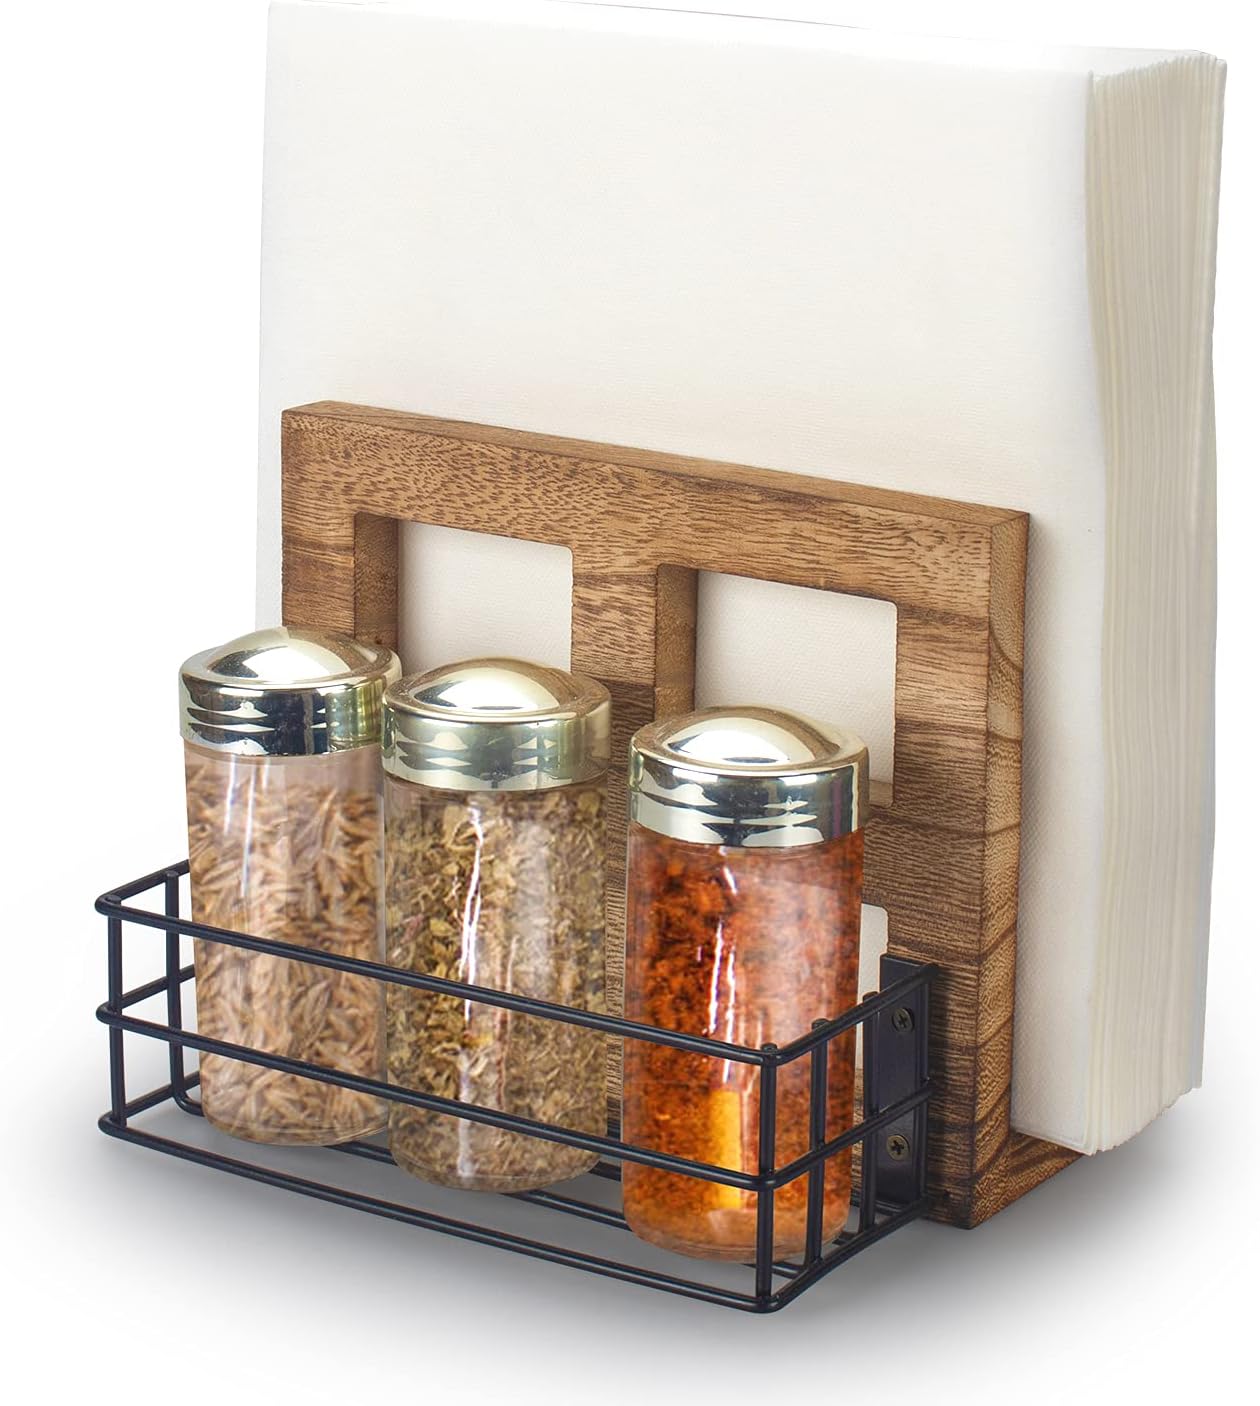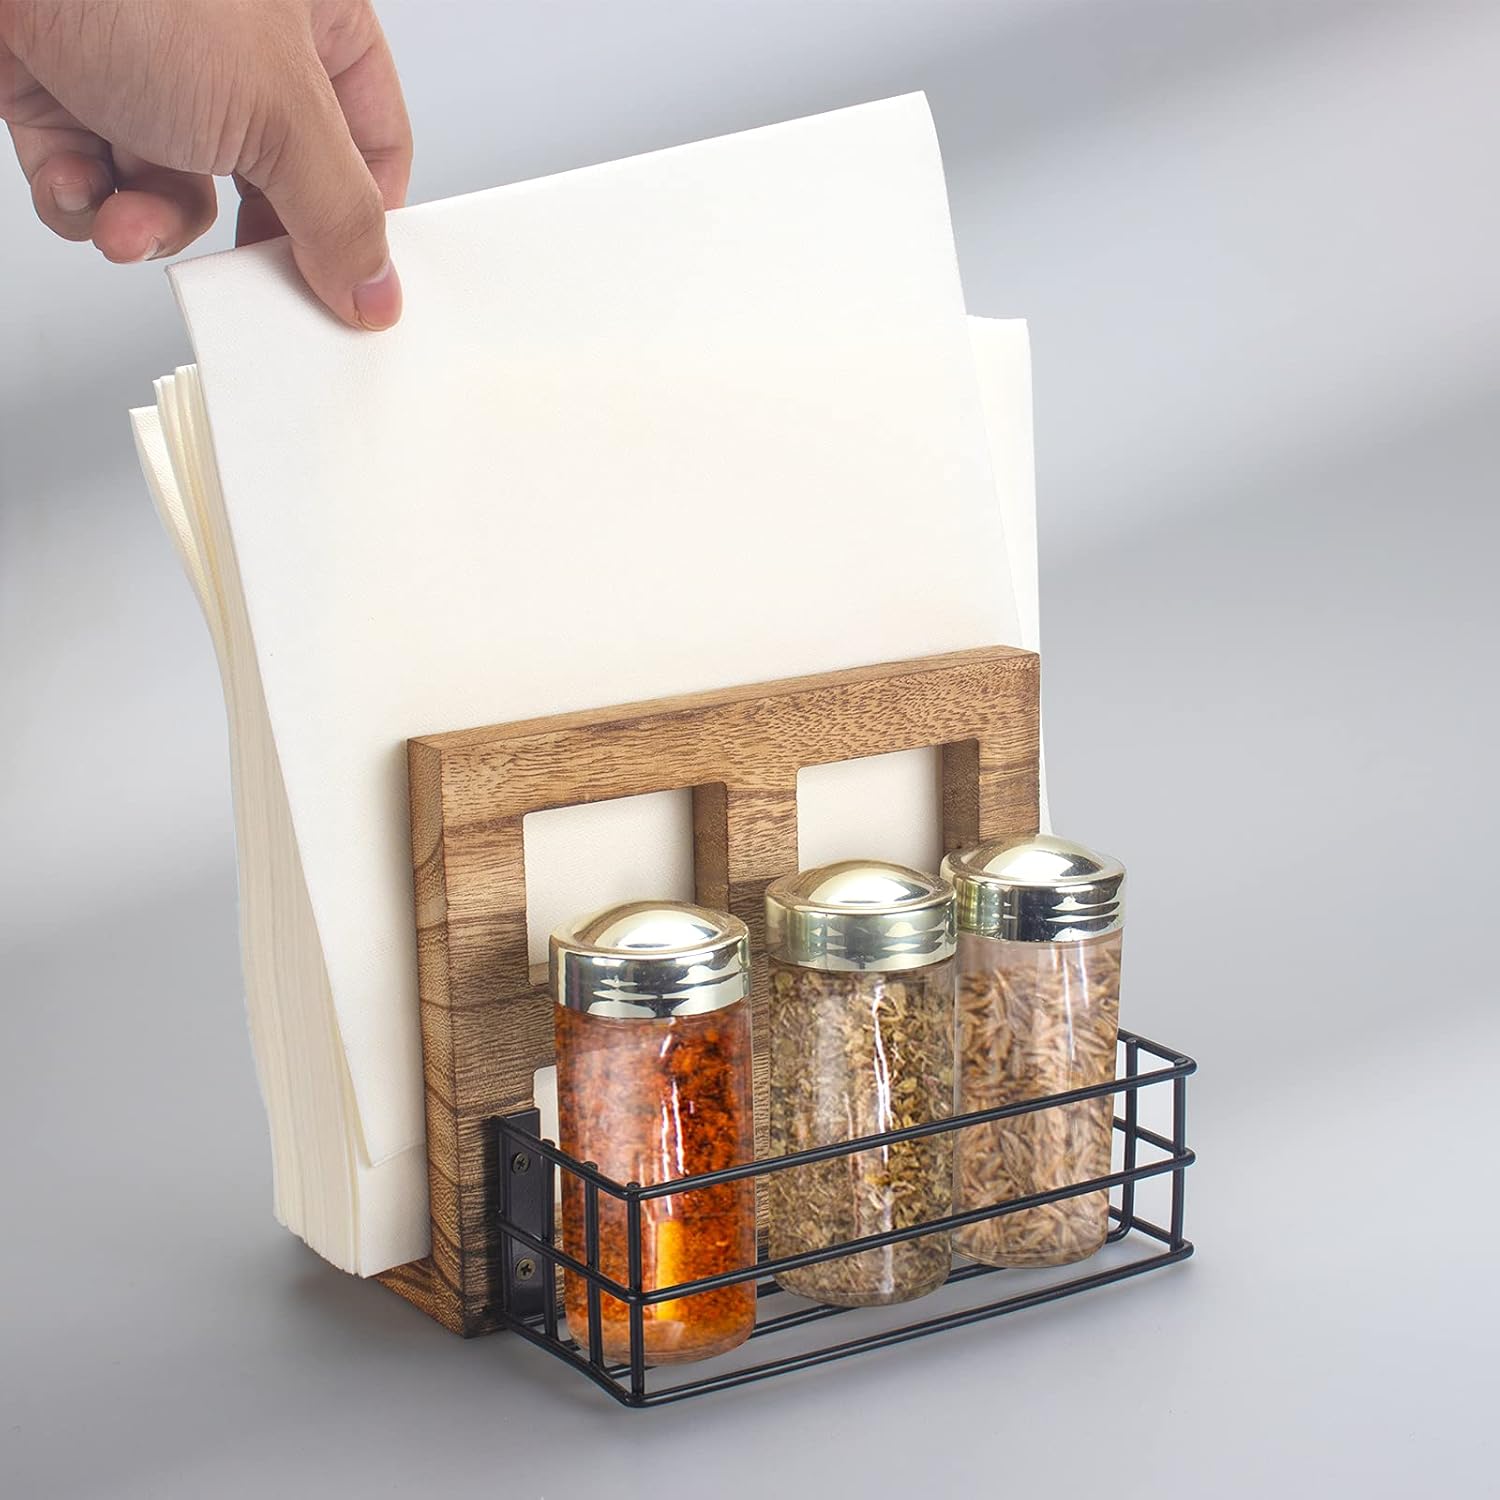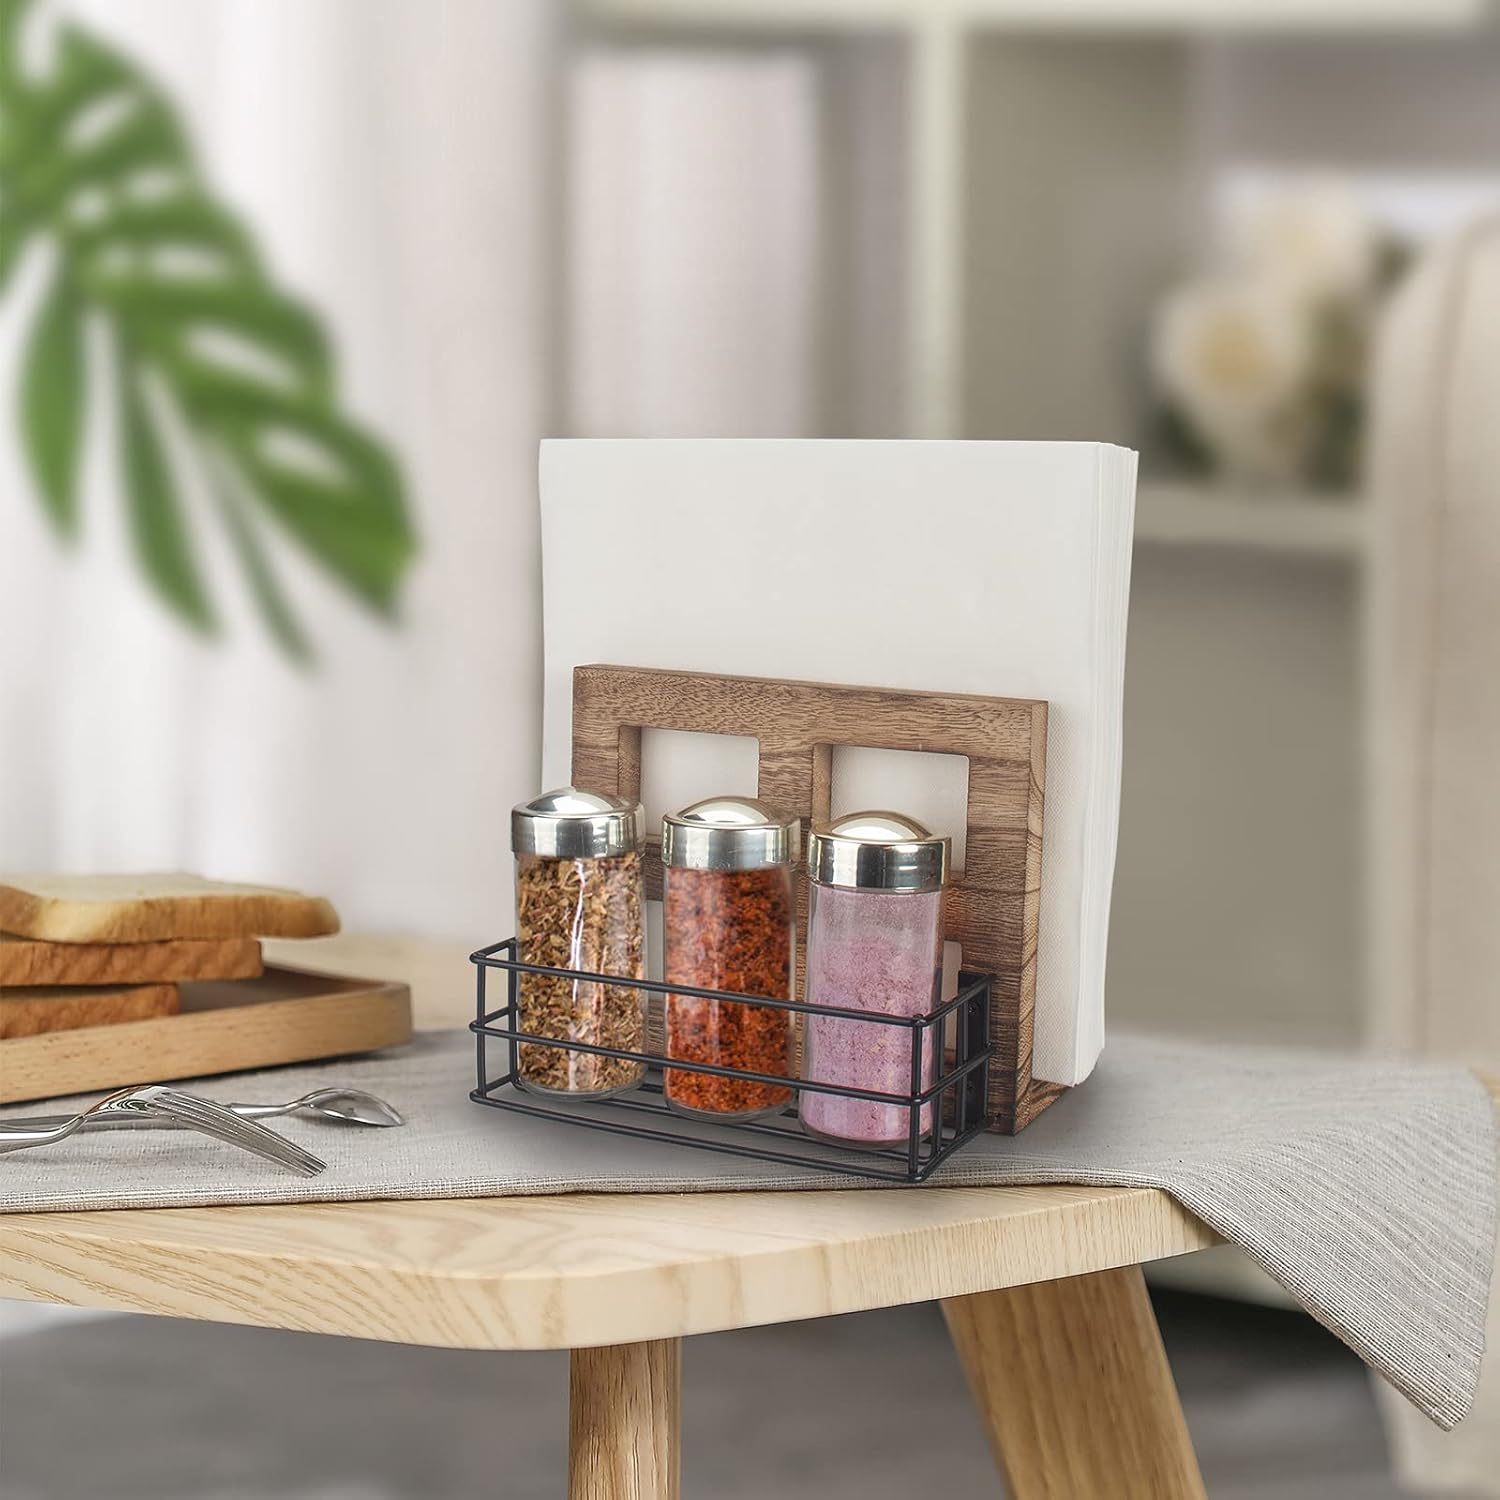
Napkin Holder (Napkin Holder 5)
Category: Amazon Home
Rustic Wood Napkin Holder, Two-in-one storage for napkins and seasoning bottles. For restaurant kitchens. (Two-in-one)…
Features: Material: Napkin holder & seasoning storage combo is a combination of solid wood and black iron frame, retro and beautiful. | WONDERFUL DESIGN: This Napkin holder & seasoning storage combo has a peculiar shape, use at home, office, restaurant, hotel, cafe and bar | The size of the napkin holder is:6.69*5.90*5.39inch | If there are any products, please contact us in time